Christopher Saxton

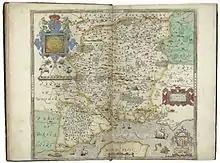
A map of "Southamptonshire" (modern-day Hampshire) from the "Atlas of the Counties of England and Wales"

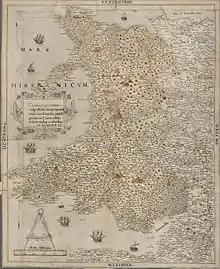
Saxton’s unpublished Proof Map of Wales, 1580

Map making became increasingly common in the reign of Elizabeth I, made possible by advances in surveying technology and printing from engraved copper plates. Accurate mapping of the whole country became increasingly important; the Gough Map of the early fourteenth century had (schematic) roads but no administrative divisions. Lord Burghley was instrumental in ensuring that a court official, Thomas Seckford of Woodbridge, Suffolk, financed the commission. In 1574 Saxton began the survey of England. In consideration of the expenses involved, Queen Elizabeth granted him a lease on lands at Grigstone Manor in Suffolk. The Welsh survey began in 1577. Surveying the country was a significant undertaking but the first plates were engraved by 1574 and in 1578 the survey was complete. As the task was finished in a short time-span it is possible that Saxton used some of John Rudd's earlier work. Individual county sheets were issued before the completed survey was issued as an atlas in 1579. The proofs were presented to Lord Burghley who compiled them into an atlas of his own.